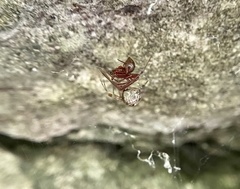
Species: Parasteatoda_tepidariorum